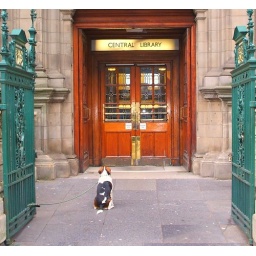
This dog sat for ages waiting paitently for his owner at the library in Edinburgh.